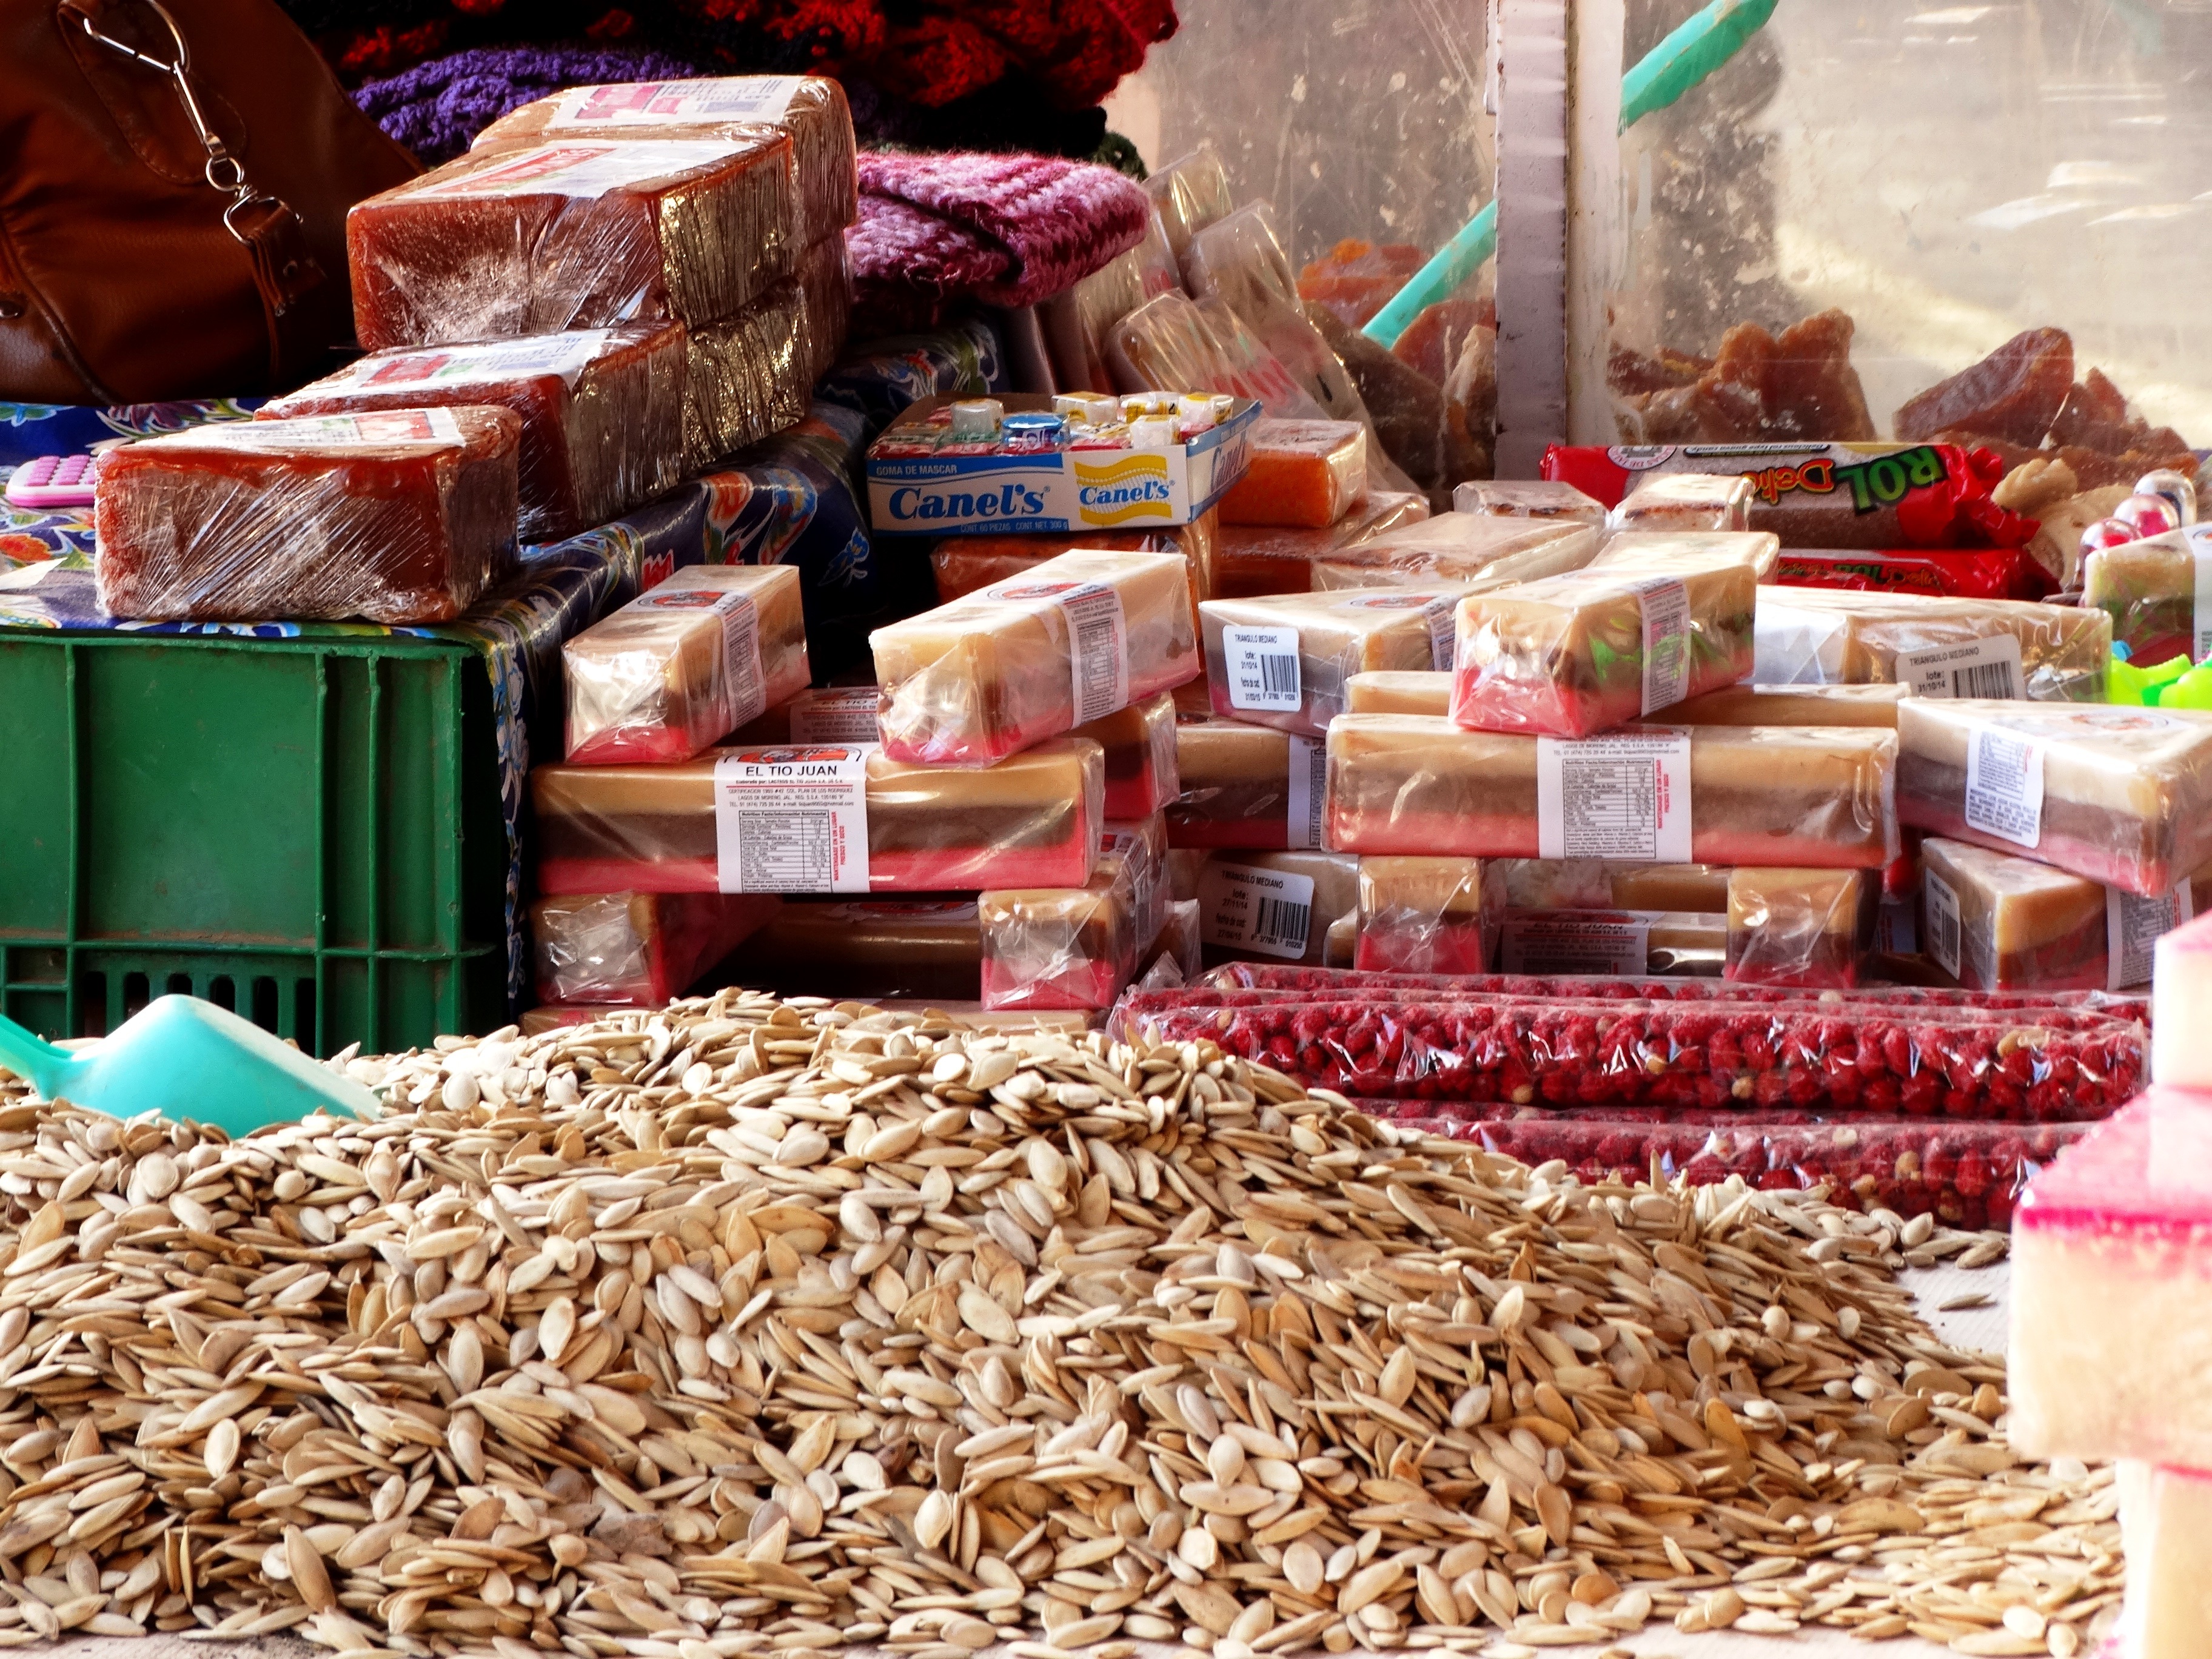
sweet, food, produce, market, tourism, public space, gifts, seeds, mexico, tradition, typical, craving, grass family